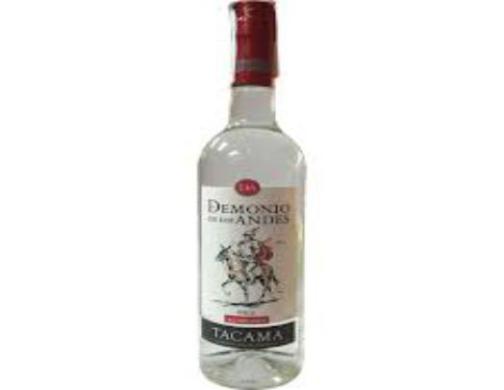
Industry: Food